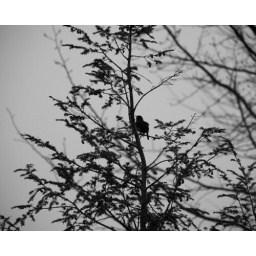
song bird in a tree